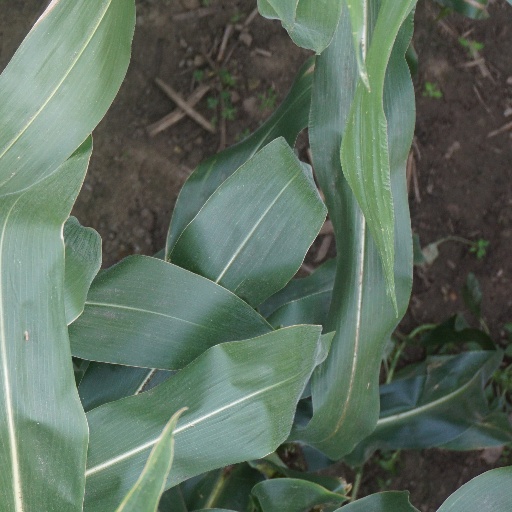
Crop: maize; corn